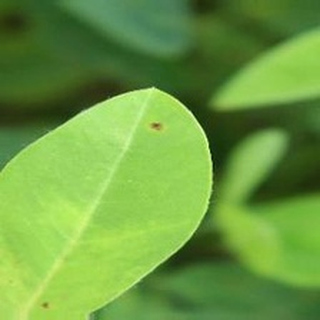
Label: groundnut_early_leaf_spot